Morris Raphael Cohen

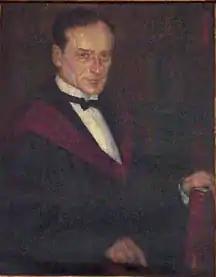

Morris Raphael Cohen (July 25, 1880 – January 28, 1947) was a Russian-born American judicial philosopher, lawyer, and legal scholar who united pragmatism with logical positivism and linguistic analysis. This union coalesced into the "objective relativism" fermenting at Columbia University before and during the early twentieth-century interwar period. He was father to Felix S. Cohen and Leonora Cohen Rosenfield.